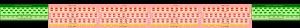
Les troupes auxiliaires étaient des unités de l'armée romaine, à l'origine composée de soldats qui n'étaient pas des citoyens romains. Leur but principal était de soutenir les légions romaines dans la bataille, composées exclusivement, en principe - mais pas toujours-, de citoyens romains. Ils se sont battus principalement au cours du Principat de 30 av. J.-C. jusqu'en 284. Leur nombre a fluctué au cours de la période impériale, en augmentant progressivement. En 70, les troupes auxiliaires contenaient le même nombre de soldats d'infanterie que ceux de la légion, et ils fournirent aussi à l'armée romaine de la cavalerie et des troupes spécialisées comme des archers ou de la cavalerie légère, ainsi que d'autres types d'infanterie légère. Au IIᵉ siècle, les troupes auxiliaires représentaient environ les deux tiers de l'armée romaine.
La deuxième guerre punique est le deuxième des trois conflits connus sous le nom de guerres puniques, qui opposent Rome à Carthage. Plus précisément, ce conflit se déroule au IIIᵉ siècle av. J.-C., de 218 à 203 en Europe, puis de 203 à 202 en Afrique.